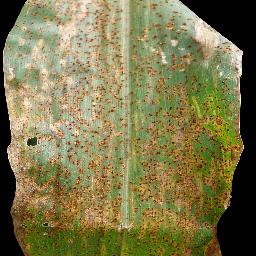
Label: Corn_(Maize)___Common_Rust